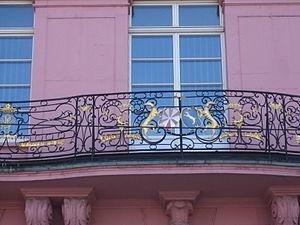
L'Hôtel de Bassenheim à Mayence fut construit en 1750 sur les plans d'Anselm Franz von Ritter zu Grünstein, directeur général des constructions de la principauté et sur l'ordre du prince-électeur, pour servir de résidence à la sœur du prince, la comtesse de Bassenheim, pendant son veuvage. Il avoisine l'Hôtel d'Ostein dans le centre historique de Mayence.